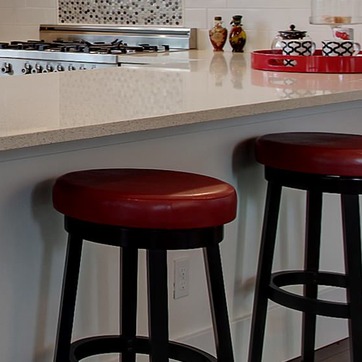
Material: leather